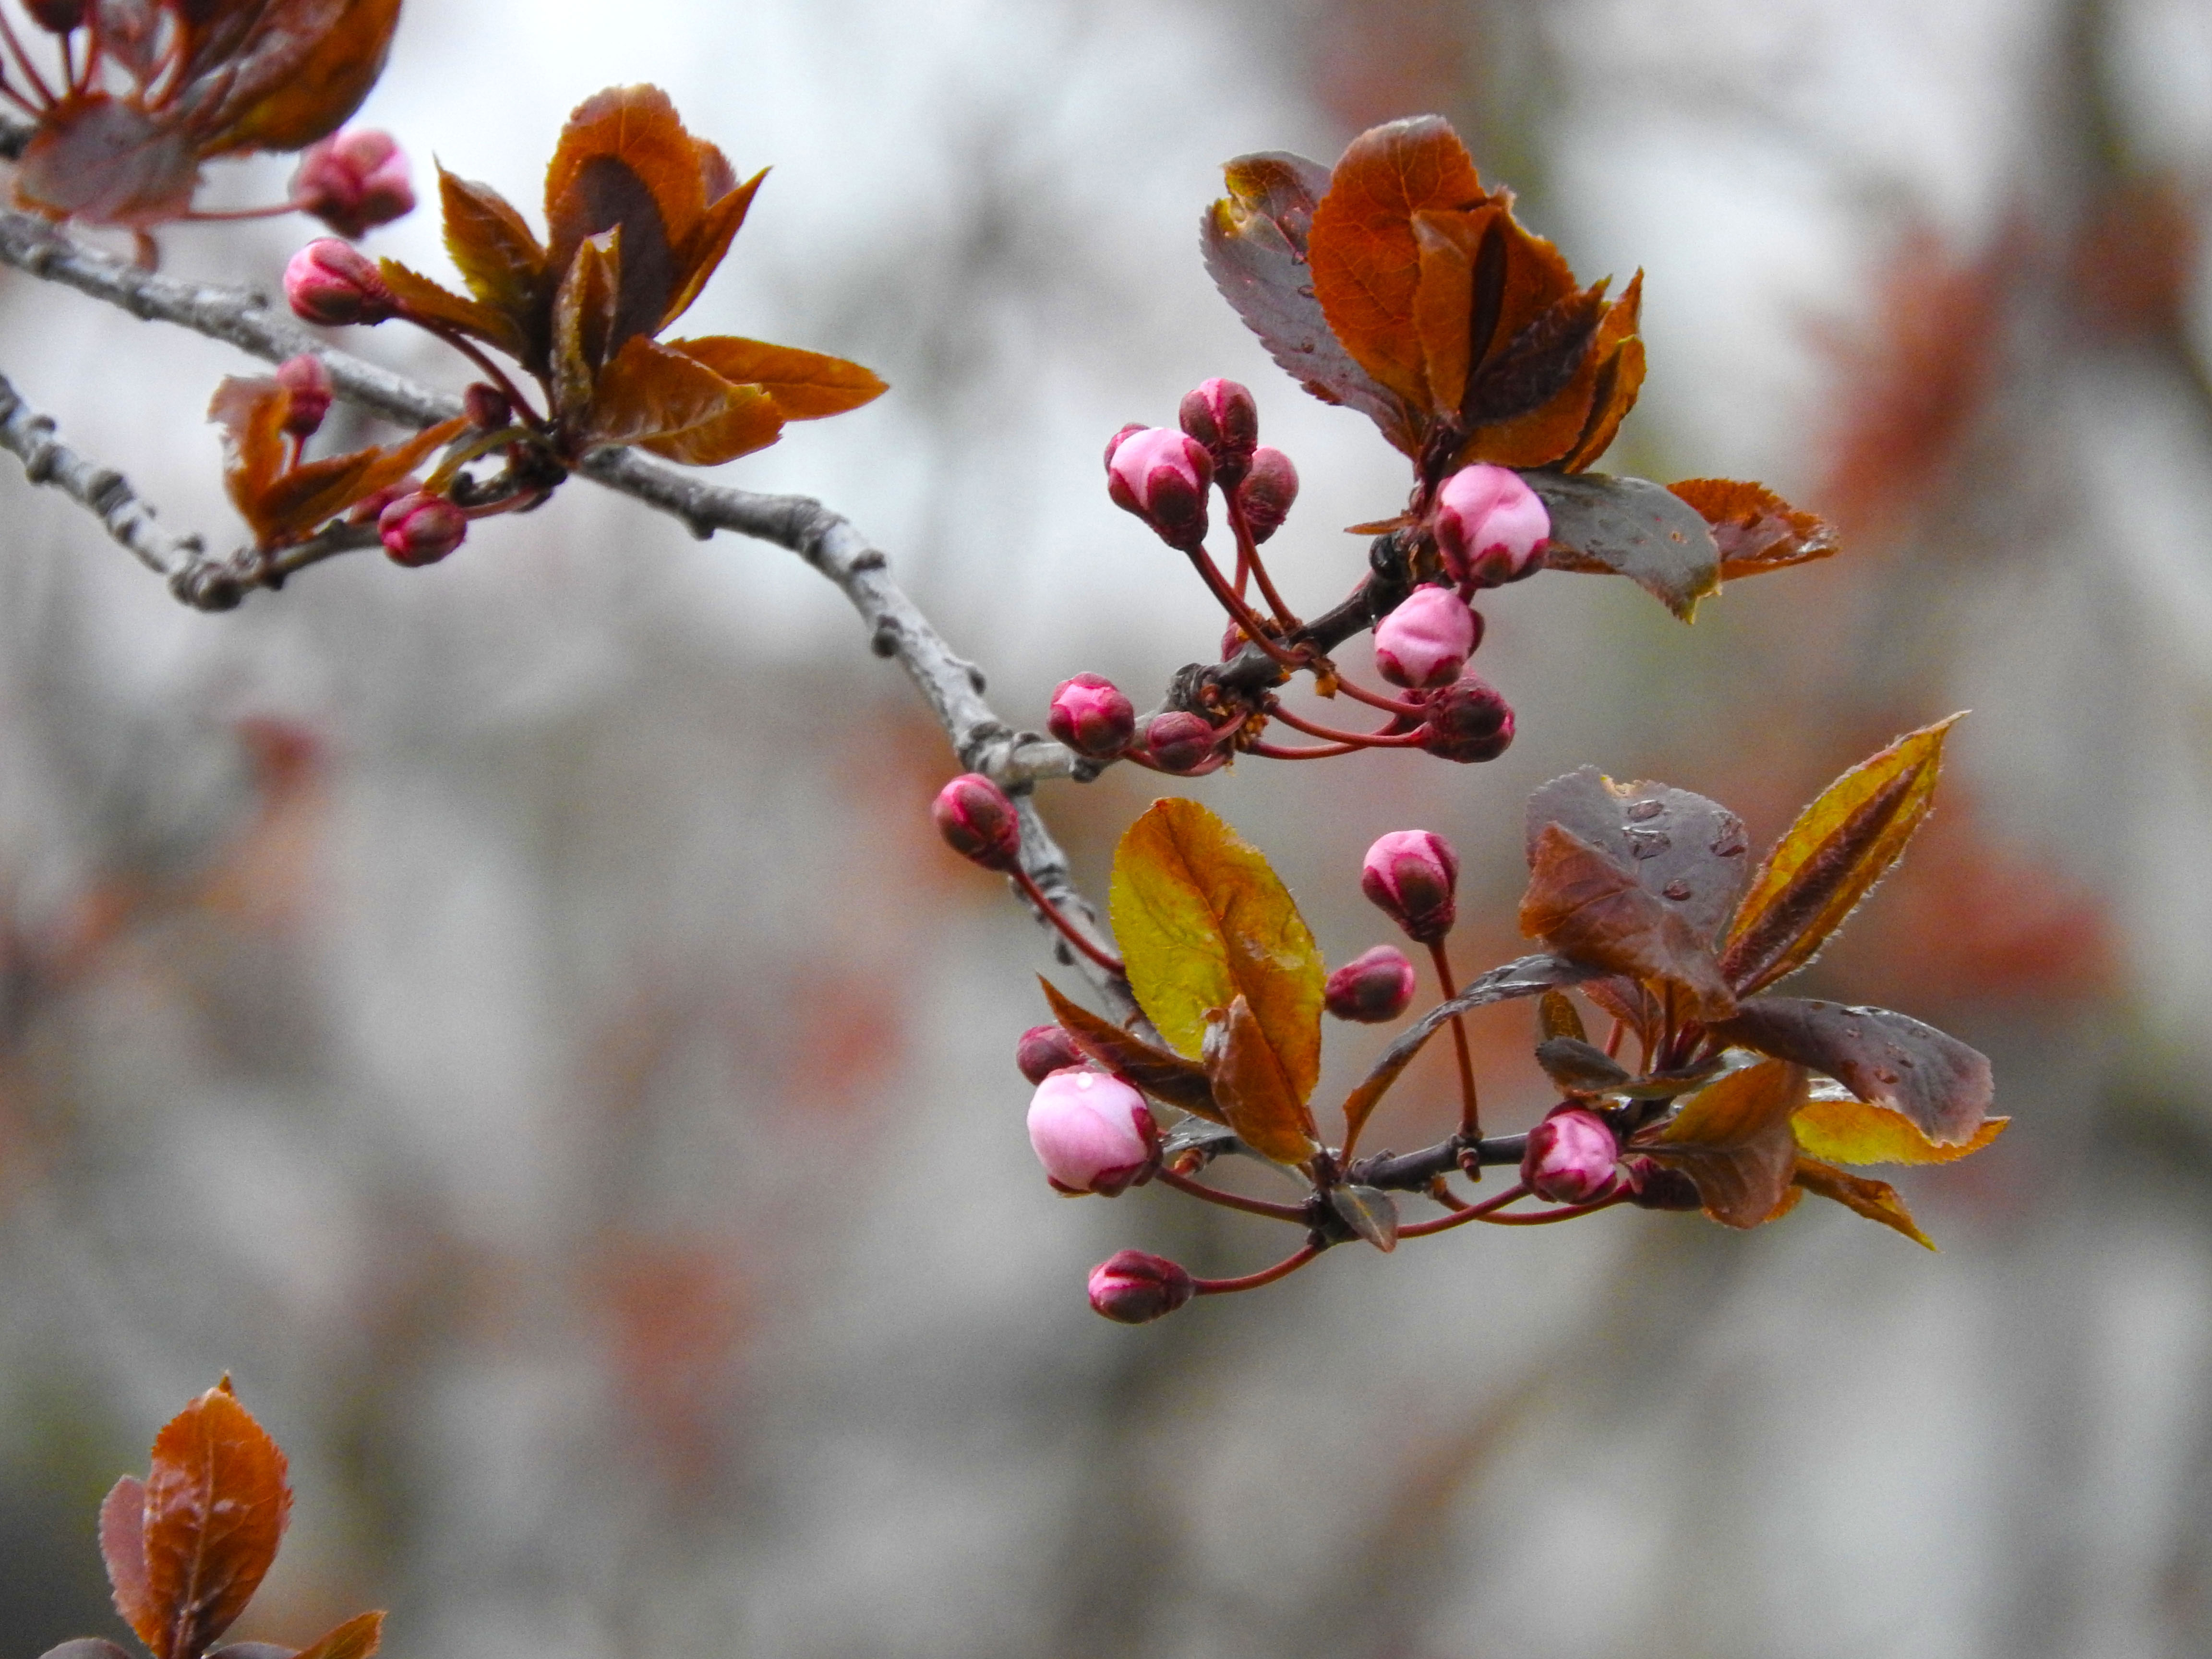
spring, flowers, buds, branch, flora, blossom, plant, flower, twig, bud, flowering plant, petal, tree, macro photography, plant stem, wildflower, autumn, cherry blossom